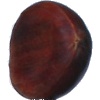
Label: Chestnut 1